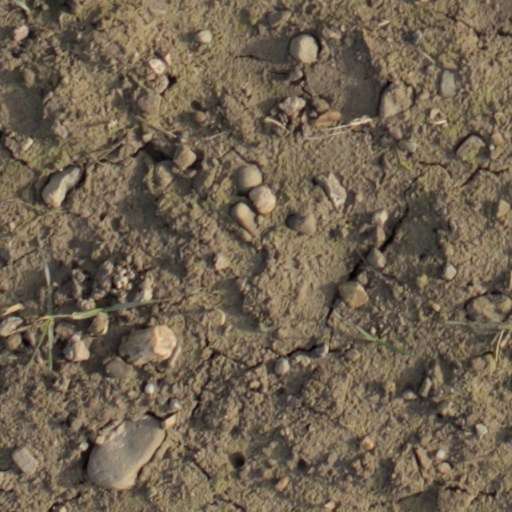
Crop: wheat